Sky position (RA, Dec in degrees): 227.926, 7.106
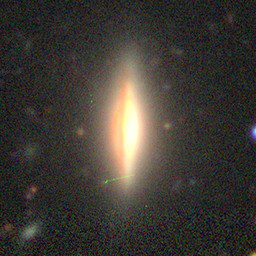
Galaxy morphology: Edge-on Galaxies with Bulge